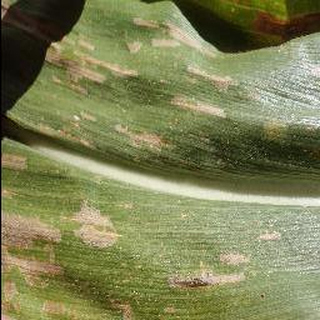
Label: corn_cercospora_leaf_spot